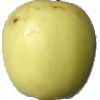
Label: Apple Golden 2